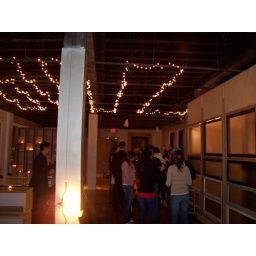
Liza and Mindy held their open house for their new office Saturday night in East Village.